Marie-Louise Gay

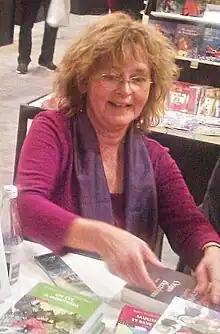
Gay at the Salon du livre de Montréal 2016 in Montreal Canada

Marie-Louise Gay (born June 17, 1952) is a Canadian children's writer and illustrator. She has received numerous awards for her written and illustrated works in both French and English, including the 2005 Vicky Metcalf Award, multiple Governor General's Awards, and multiple Janet Savage Blachford Prizes, among others.